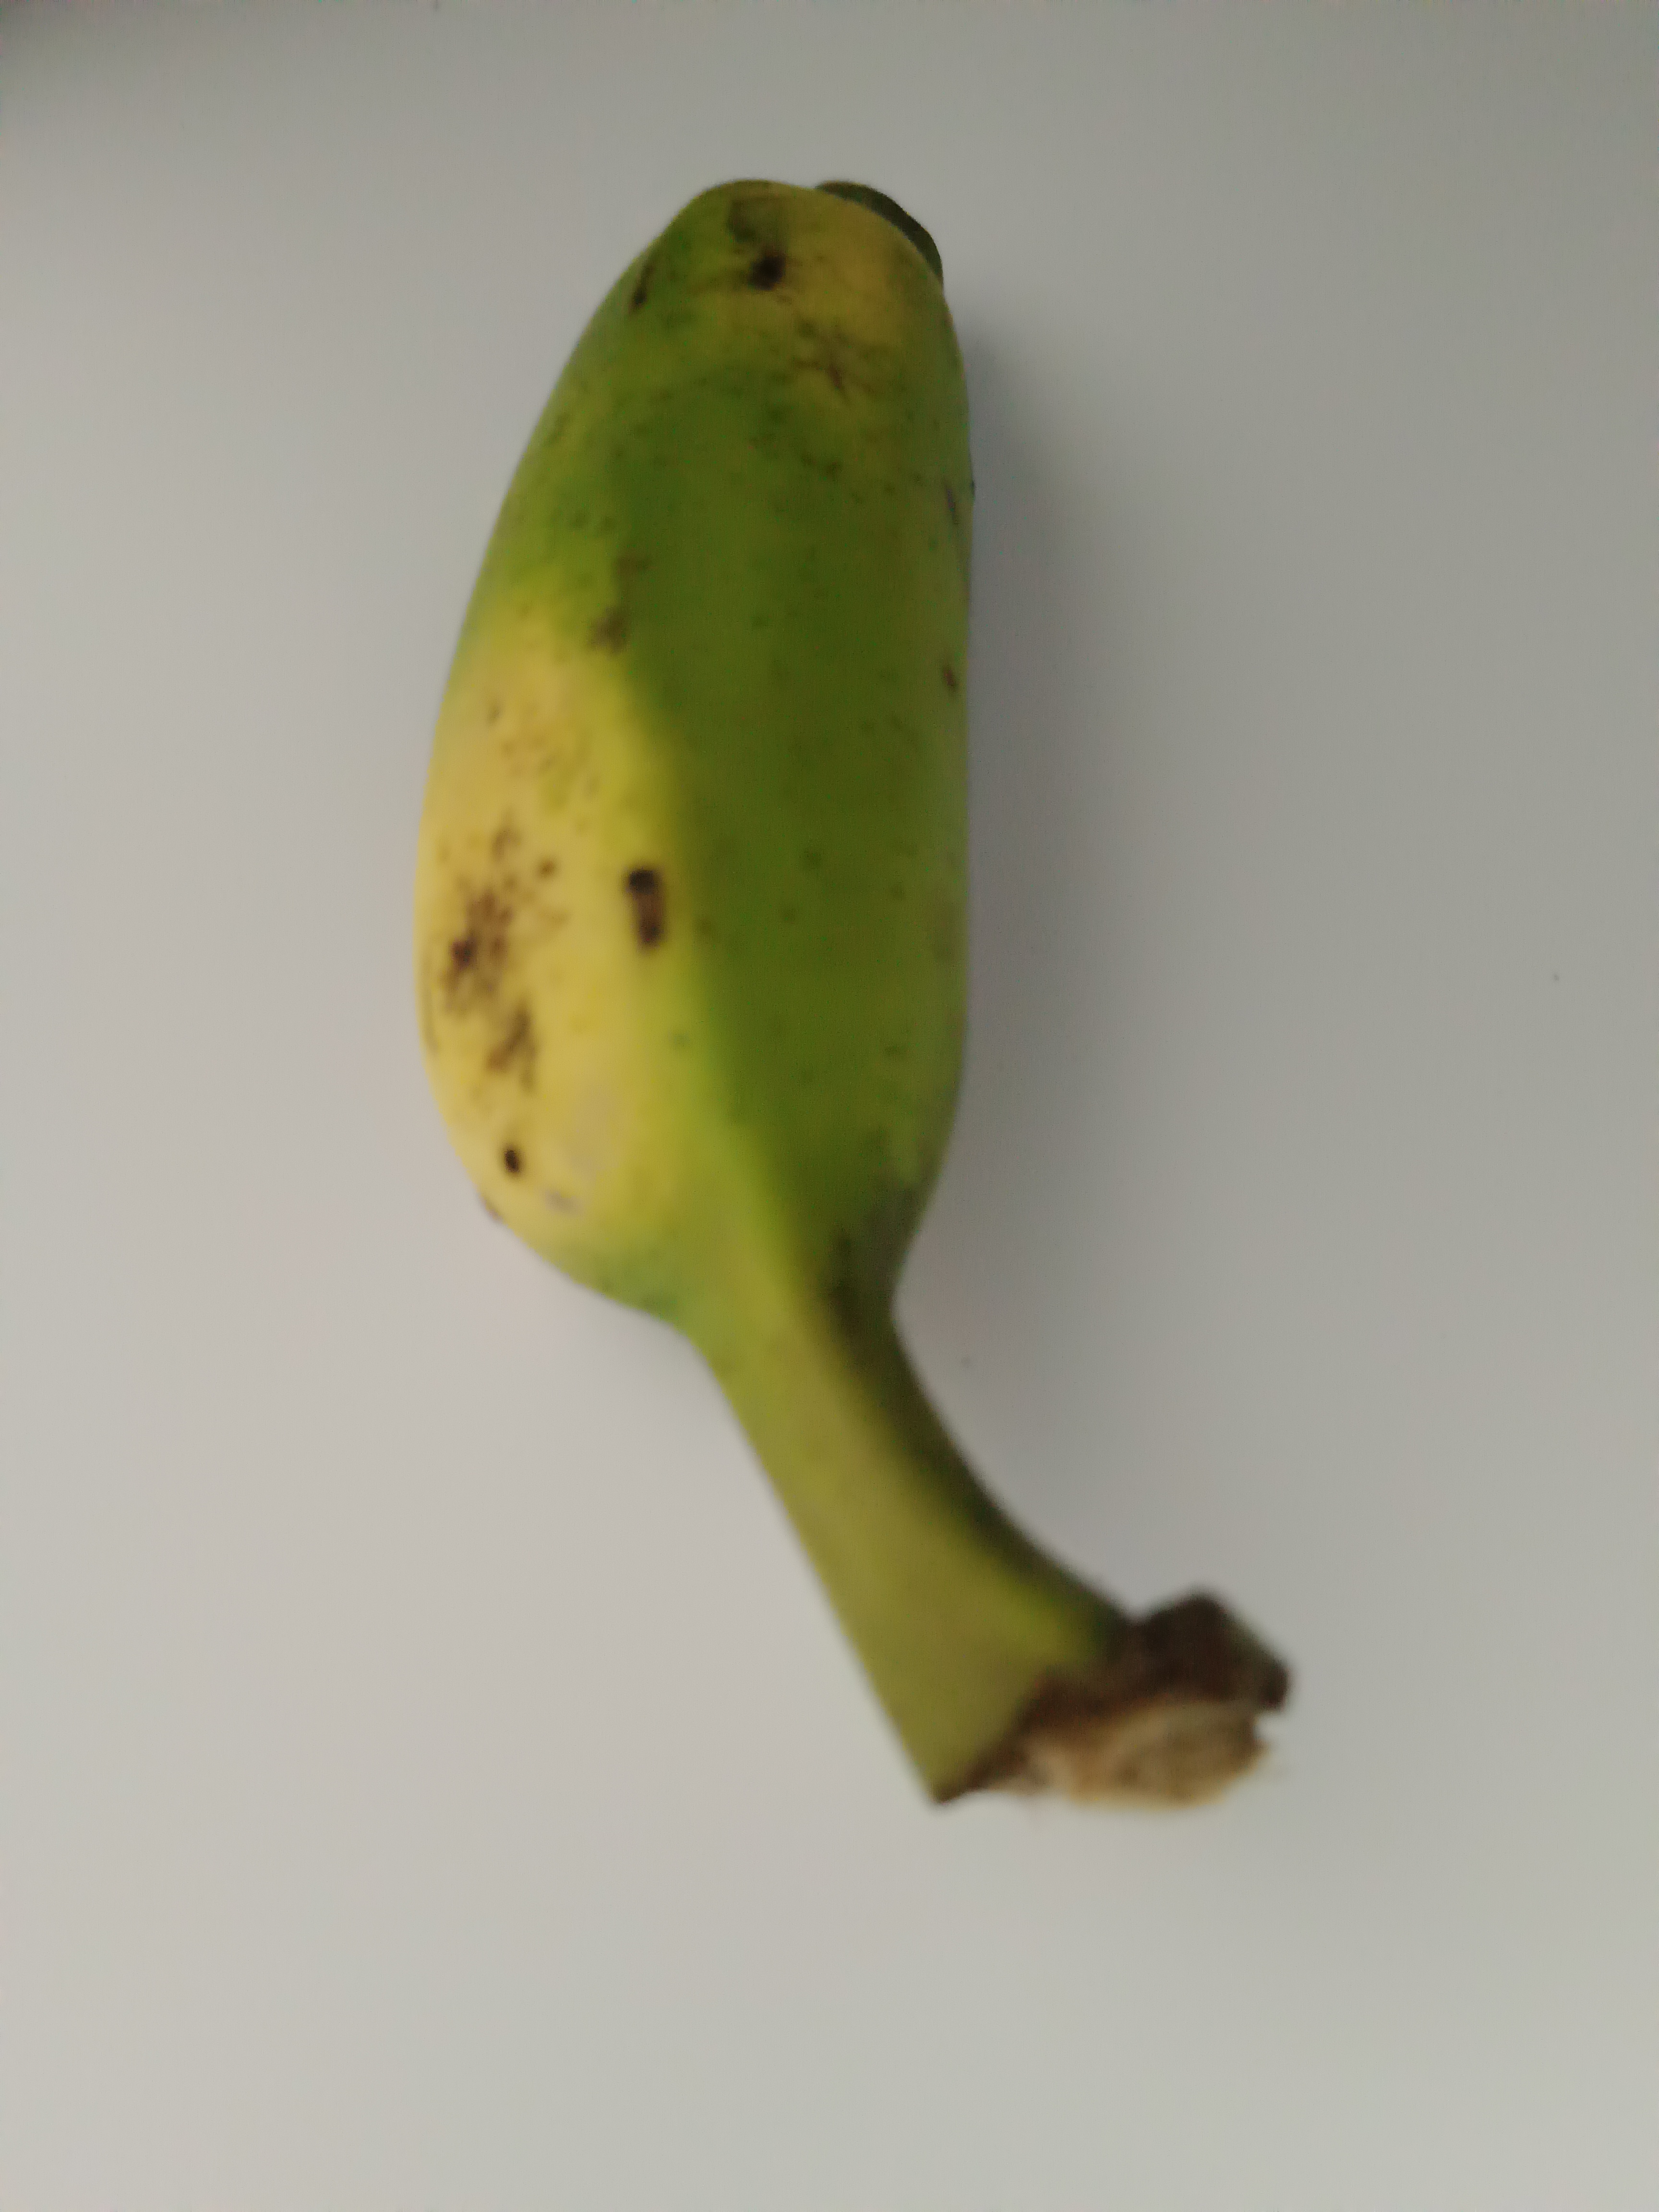
Banana variety: Champa